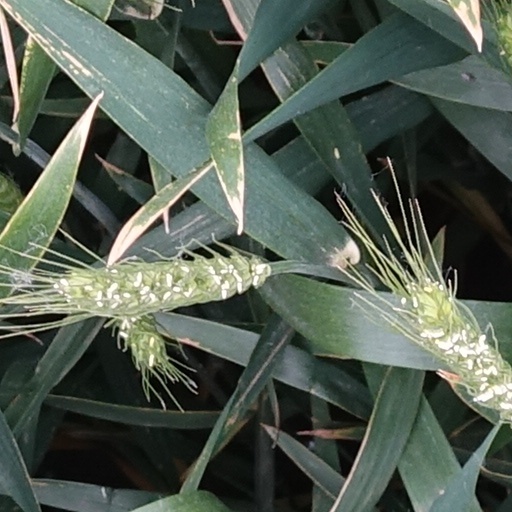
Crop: wheat